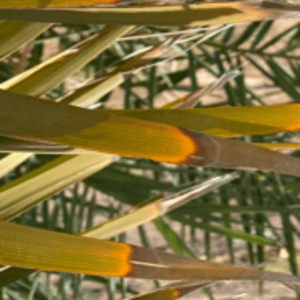
Label: Potassium Deficiency